Crash test dummy

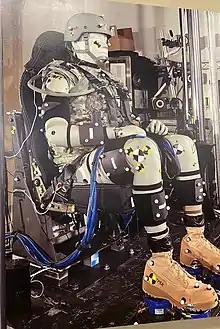
U.S. Army Warrior Injury Assessment Manikin (WIAMan)

The female THOR and the lack of female test dummies has received new interest as gender equity issues have emerged citing the lack of female crash test dummies and availability of new technology in regulation testing. A Center for Applied Biomechanics, University of Virginia, paper published in 2019 citing the increased risk of injury in female automobile occupants which started a fresh examination into female impact testing and protection.